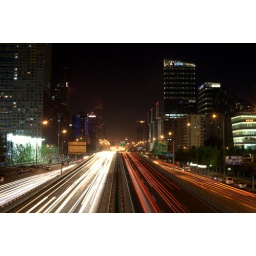
This is Beijing, China. This was shot on a pedestrian bridge near the 4th ring road